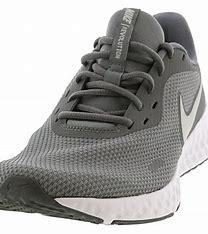
Brand: Nike
Model: Revolution 5